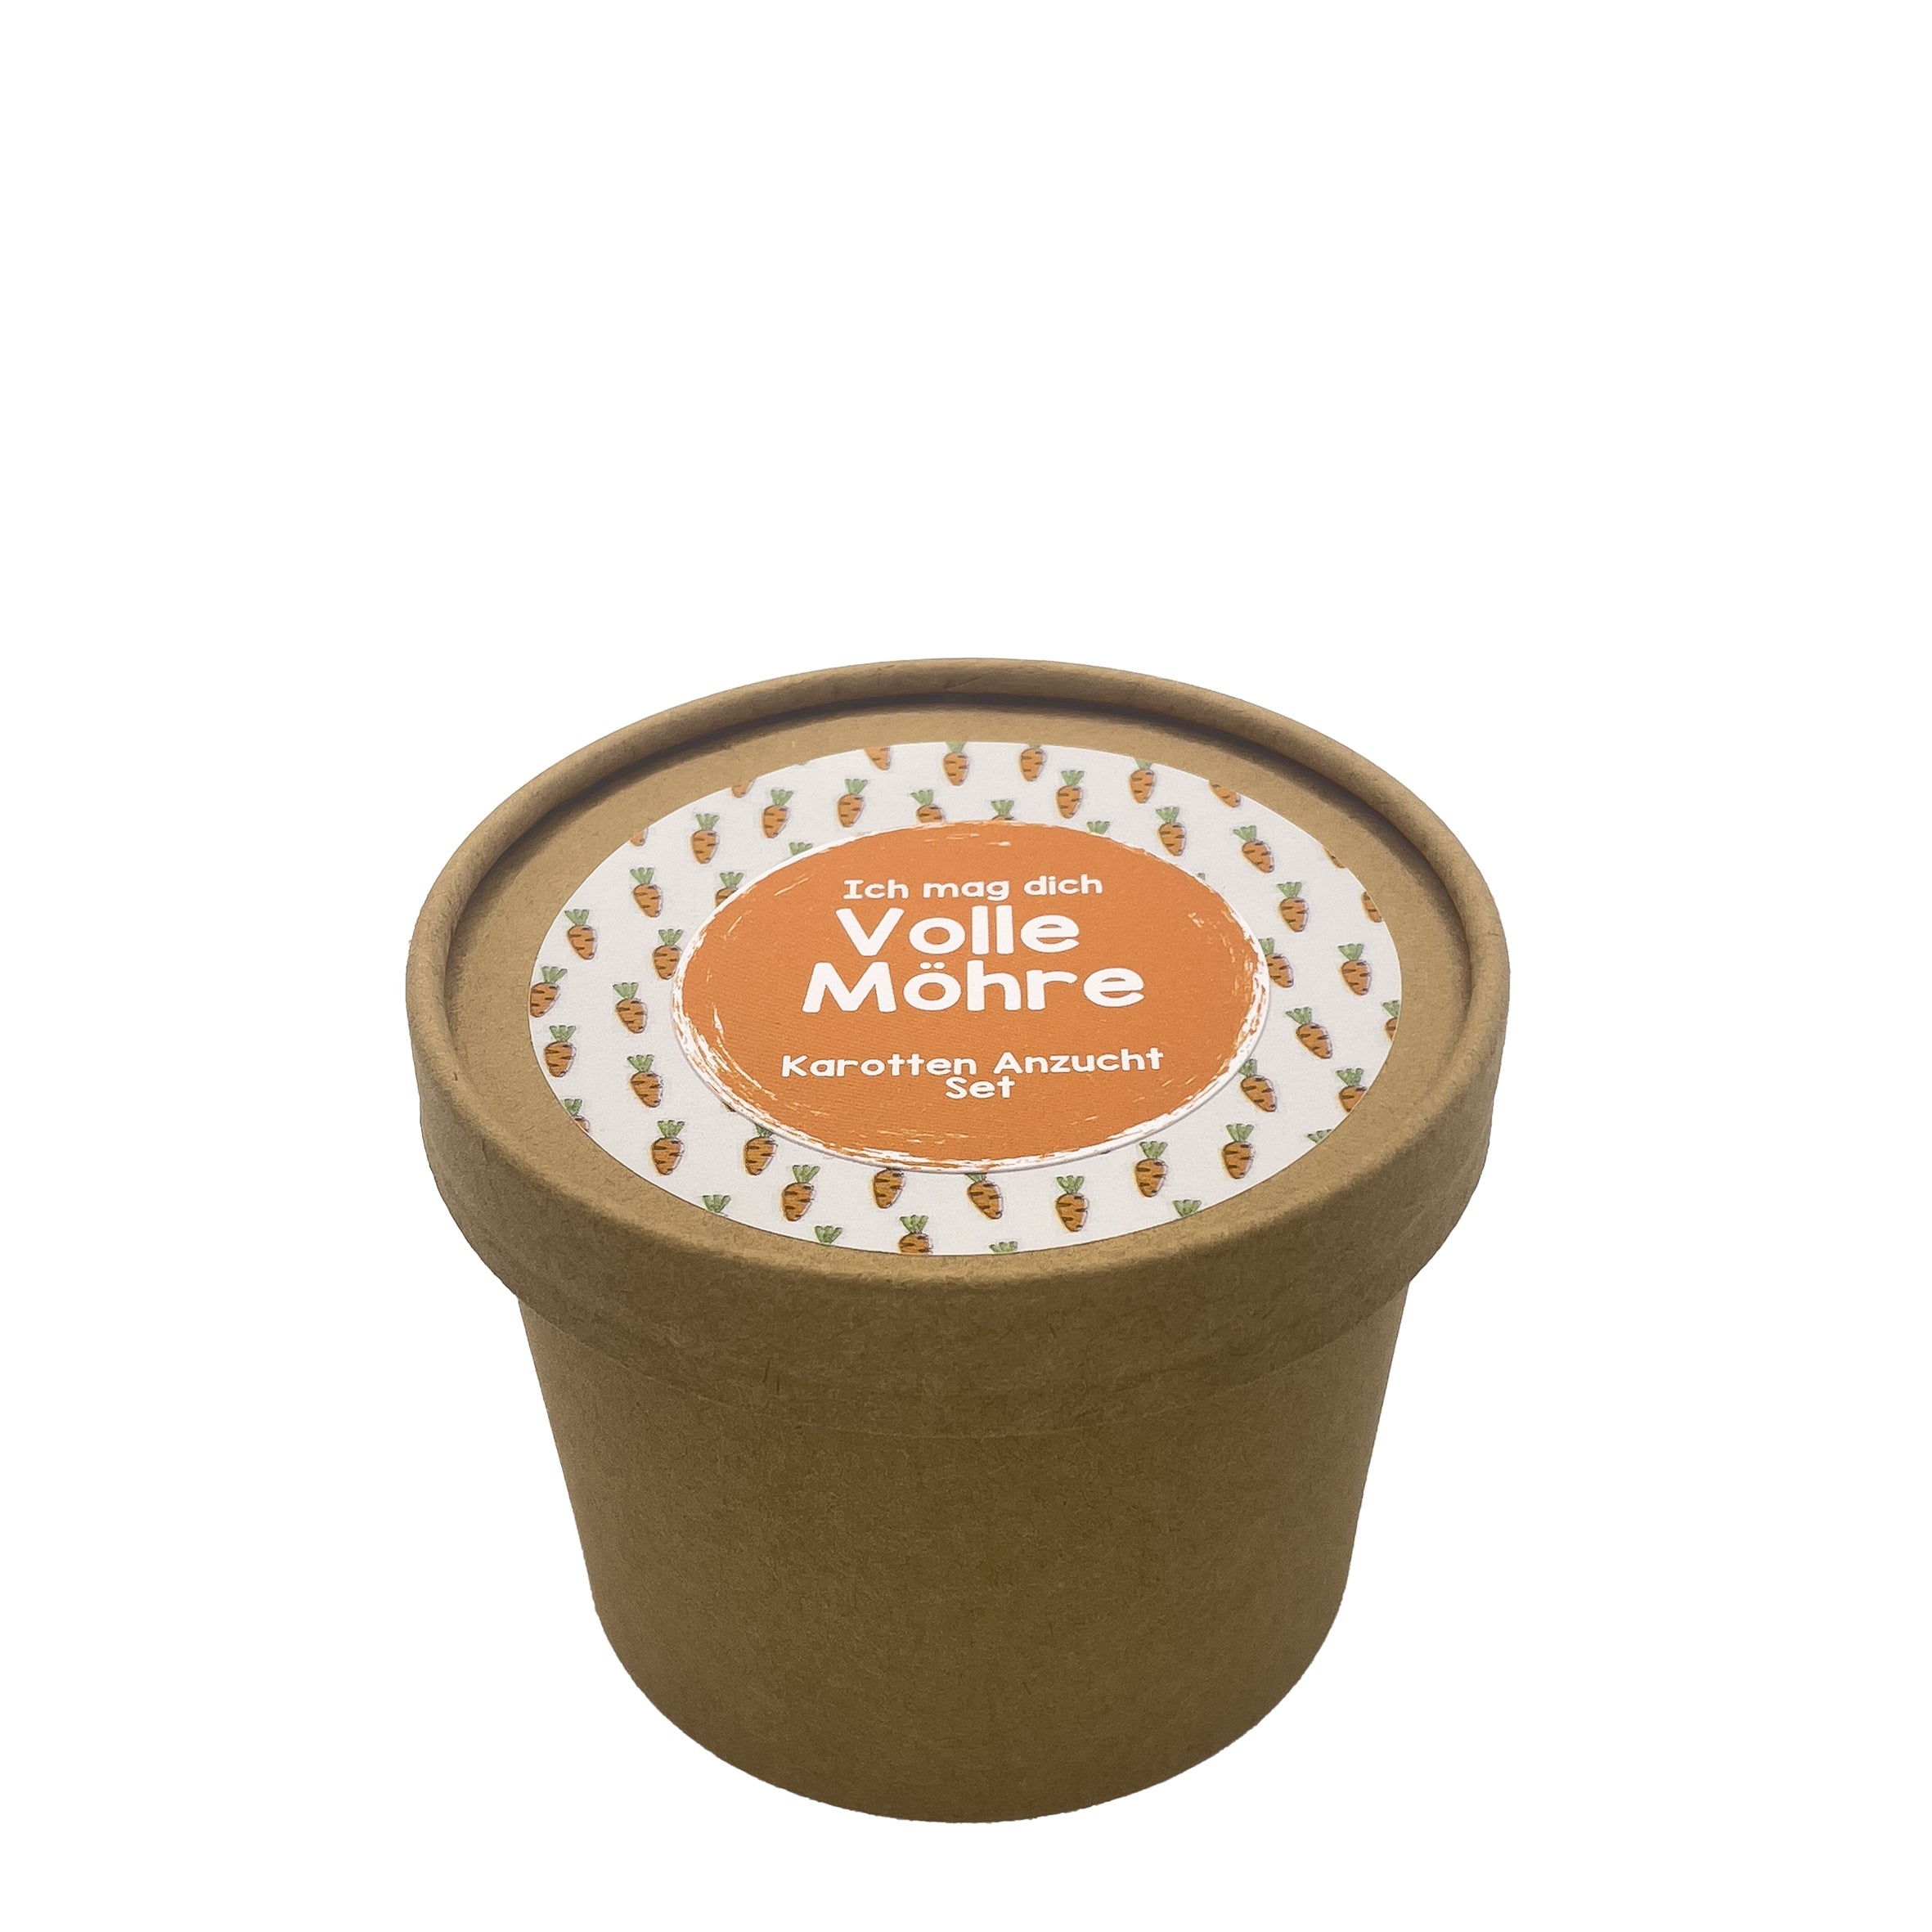
Volle Möhre Pott Karotten Anzucht Set
🥕 Karottensamen: Säe Gesundheit, ernte Geschmack Stell dir vor, du gehst hinaus auf deinen Balkon oder in den Garten, greifst in die Erde und ziehst eine knackige, orangefarbene Karotte heraus – frisch, saftig und voller Geschmack. Mit unserem „Volle Möhre Pott“ Karotten Anzucht Set wird dieser Traum Wirklichkeit. Kein Supermarkt-Gemüse, das eine lange Reise hinter sich hat, sondern echte Frische, direkt aus deiner Hand. Dieses Set ist nicht nur ein Highlight für Gartenliebhaber , sondern auch ein Beitrag zu einer gesunden Ernährung und einem nachhaltigen Lebensstil. Denn was gibt es Schöneres, als Gemüse selbst zu ziehen und zu wissen: Das habe ich gemacht! 📦 Inhalt des Sets 🥕 Karottensamen 🪴 Anzuchterde 🎍 Pflanztopf (H 7 cm, D 9,8 cm) 📖 Anleitung für den einfachen Start Einfach zu säen, noch einfacher zu lieben Karotten ziehen ist wirklich kinderleicht – auch für absolute Anfänger im Gärtnern. Alles, was du brauchst, ist bereits im Karotten Anzucht Set enthalten: 🥕 Hochwertige Karottensamen 🪴 Anzuchterde: ideal abgestimmt für gesundes Wachstum 🎍 Pflanztopf (H 7 cm, D 9,8 cm) : kompakt und dekorativ 📖 Einfache Anleitung: auch für Einsteiger geeignet So funktioniert’s: Samen in die vorbereitete Erde geben. Regelmäßig gießen – Karotten lieben gleichmäßige Feuchtigkeit. Den Pott an einen sonnigen Platz stellen. Beobachten, wie nach wenigen Tagen die ersten zarten Blätter sprießen. Schon bald werden die grünen Spitzen aus der Erde lugen, ein kleines Versprechen auf die süßen, knackigen Karotten, die darunter heranwachsen. Mehr als nur ein Hingucker: Karotten als Superfood Karotten sind viel mehr als nur ein leckeres Gemüse: Reich an Beta-Carotin: Unterstützt die Augengesundheit und stärkt das Immunsystem. Vitamine & Mineralstoffe: Liefert u. a. Vitamin A, K, C, sowie Kalium und Ballaststoffe. Kalorienarm & ballaststoffreich: Perfekt für eine gesunde Ernährung und lange Sättigung. Vielfältig einsetzbar: Ob roh als Snack, im Salat, gegart, im Saft oder sogar im Kuchen, Karotten sind echte Alleskönner. Mit deinem eigenen Anzucht Set weißt du genau, dass deine Karotten frei von Chemie und Pestiziden sind . So wird jede Mahlzeit ein Stück gesünder und natürlicher. Das perfekte Geschenk für jeden Anlass Das Karotten Anzucht Set „Volle Möhre Pott“ ist nicht nur ein praktisches Gartenprojekt, sondern auch ein wunderschönes Geschenk. Zum Geburtstag für Hobbygärtner oder Kochbegeisterte Als Mitbringsel für Freunde & Familie Zum Muttertag oder Vatertag: originell und nachhaltig Als Einzugsgeschenk für das neue Zuhause Oder einfach als kleine Überraschung im Alltag Ein Geschenk , das nicht nur Freude beim Überreichen bringt, sondern auch wochenlange Spannung, Vorfreude und am Ende eine köstliche Ernte. Für wen eignet sich das Karotten Anzucht Set? Dieses Set ist vielseitig und macht fast jedem Freude: Gartenliebhaber: die Gemüse mit Herzblut ziehen. Familien mit Kindern: perfekt, um Kindern spielerisch die Natur näherzubringen. Kochbegeisterte: die frische Zutaten für kreative Gerichte lieben. Gesundheitsbewusste Menschen: die Wert auf frisches Gemüse legen. Schulen & Kindergärten: als Lernprojekt in Sachen Natur & Ernährung. Umweltbewusste: die auf Selbstversorgung und Nachhaltigkeit achten. Stadtbewohner mit Balkon: Gemüseanbau auf kleinstem Raum! Senioren: als erfüllendes Hobby mit köstlichem Ergebnis. Kurz gesagt: Dieses Set ist für alle, die Freude an frischem Gemüse, Natur und Selbermachen haben. Entdecke auch unsere anderen Anzucht-Sets Wenn dir das Karotten Anzucht Set gefällt, wirst du auch unsere anderen Produkte lieben: 🌿 Kresse Anzucht Set „Einfach mal Kresse halten“ 🍅 Tomaten Anzucht Set, Vom Samen zur Salatbar 🍺 Hopfen Anzucht Set „Bier Garten Pott“ 👉 Stöbere auch in unseren Kategorien: Küchen- & Kräuteranzucht Sets Gemüse Anzucht Sets Nachhaltige Geschenkideen Folge uns auf Social Media & im Blog Deine Karotten wachsen? 📸 Teile deine Bilder mit uns und inspiriere andere Gärtner! 👉 Folge uns auf: Instagram Facebook Pinterest Unser Blog Mit jeder Karotte wächst nicht nur dein Gemüse, sondern auch die Freude am Selbermachen. 🥕✨ Fazit: Mit dem „Volle Möhre Pott“ Karotten Anzucht Set holst du dir nicht nur knackige Möhren ins Haus, sondern auch jede Menge Spaß, Nachhaltigkeit und gesunde Ernährung. Starte noch heute dein Karotten-Abenteuer, volle Möhre voraus in ein grünes, gesundes Leben! 🌱🥕 Art.Nr.: 41780 EAN: 4250144779133
Brand: Wunderle
Category: Home & Garden > Plants > Plant & Herb Growing Kits > Plant Growing Kits